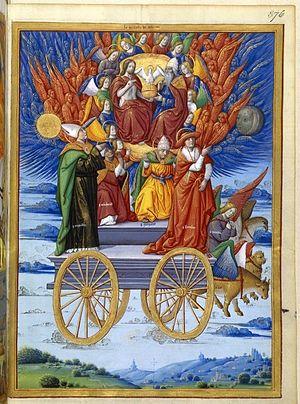
Le Maître des Triomphes de Pétrarque désigne par convention un enlumineur actif à Paris et peut-être à Rouen entre 1499 et 1514. Il doit son nom à un manuscrit des Triomphes du poète italien Pétrarque aujourd'hui conservé à la Bibliothèque nationale de France.
Les Triomphes sont une série de poèmes allégoriques en langue vulgaire toscane de Pétrarque.